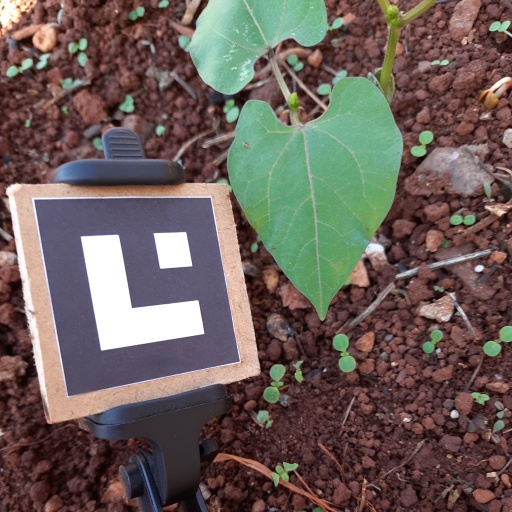
Observations: wavy surface, no eating holes, with soild dust, under shade